Eighth Air Force

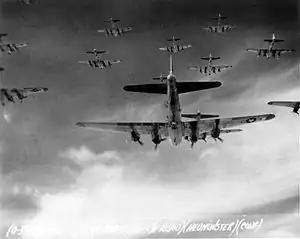
B-17 Flying Fortresses from the 398th Air Expeditionary Group fly a bombing run to Neumünster, Germany, on 13 April 1945; three weeks later, on 8 May, Nazi Germany surrendered, and Victory in Europe Day was declared.

On 4 January 1944, the Consolidated B-24 Liberators and B-17s based in England flew their last mission as a subordinate part of VIII Bomber Command. On 22 February 1944, a massive reorganization of American airpower took place in Europe. The original Eighth Air Force was redesignated as the United States Strategic Air Forces (USSTAF). VIII Bomber Command, re-designated as Eighth Air Force, and Ninth Air Force were assigned to (USSTAF).